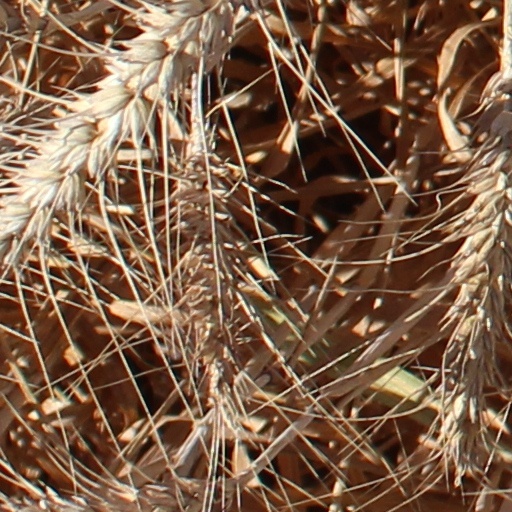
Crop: wheat